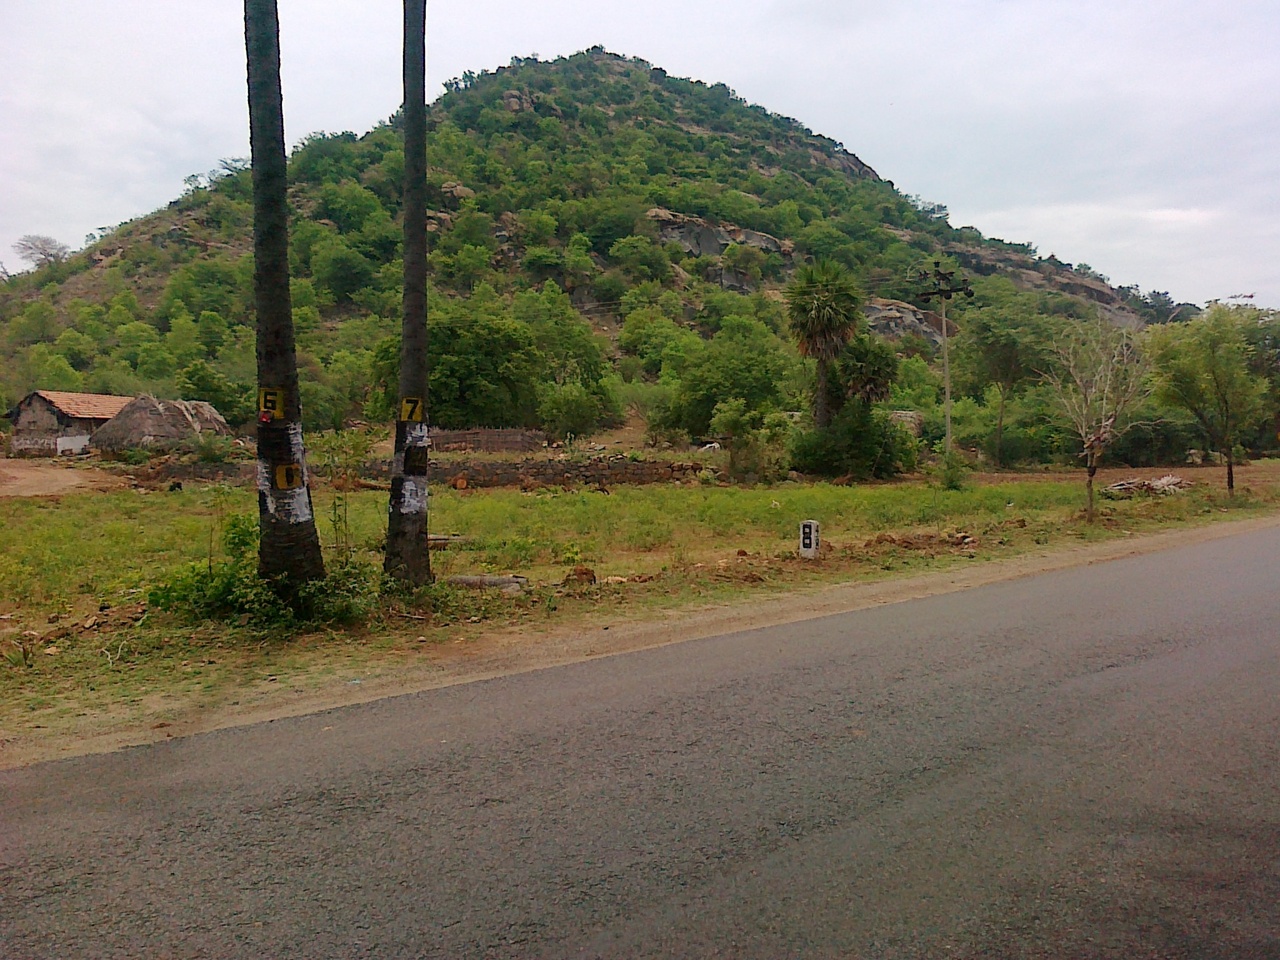
Namakkal, Tamil Nadu, India